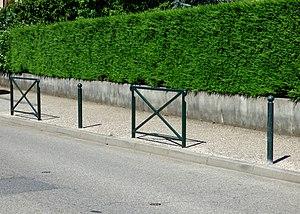
Des barrières de ville et potelets sur le trottoir d'une ville.
Une barrière de ville est une barrière permanente généralement scellée sur un trottoir ou un espace piétonnier, destinée à distinguer, rendre lisible voire contenir un flux de circulation donné.